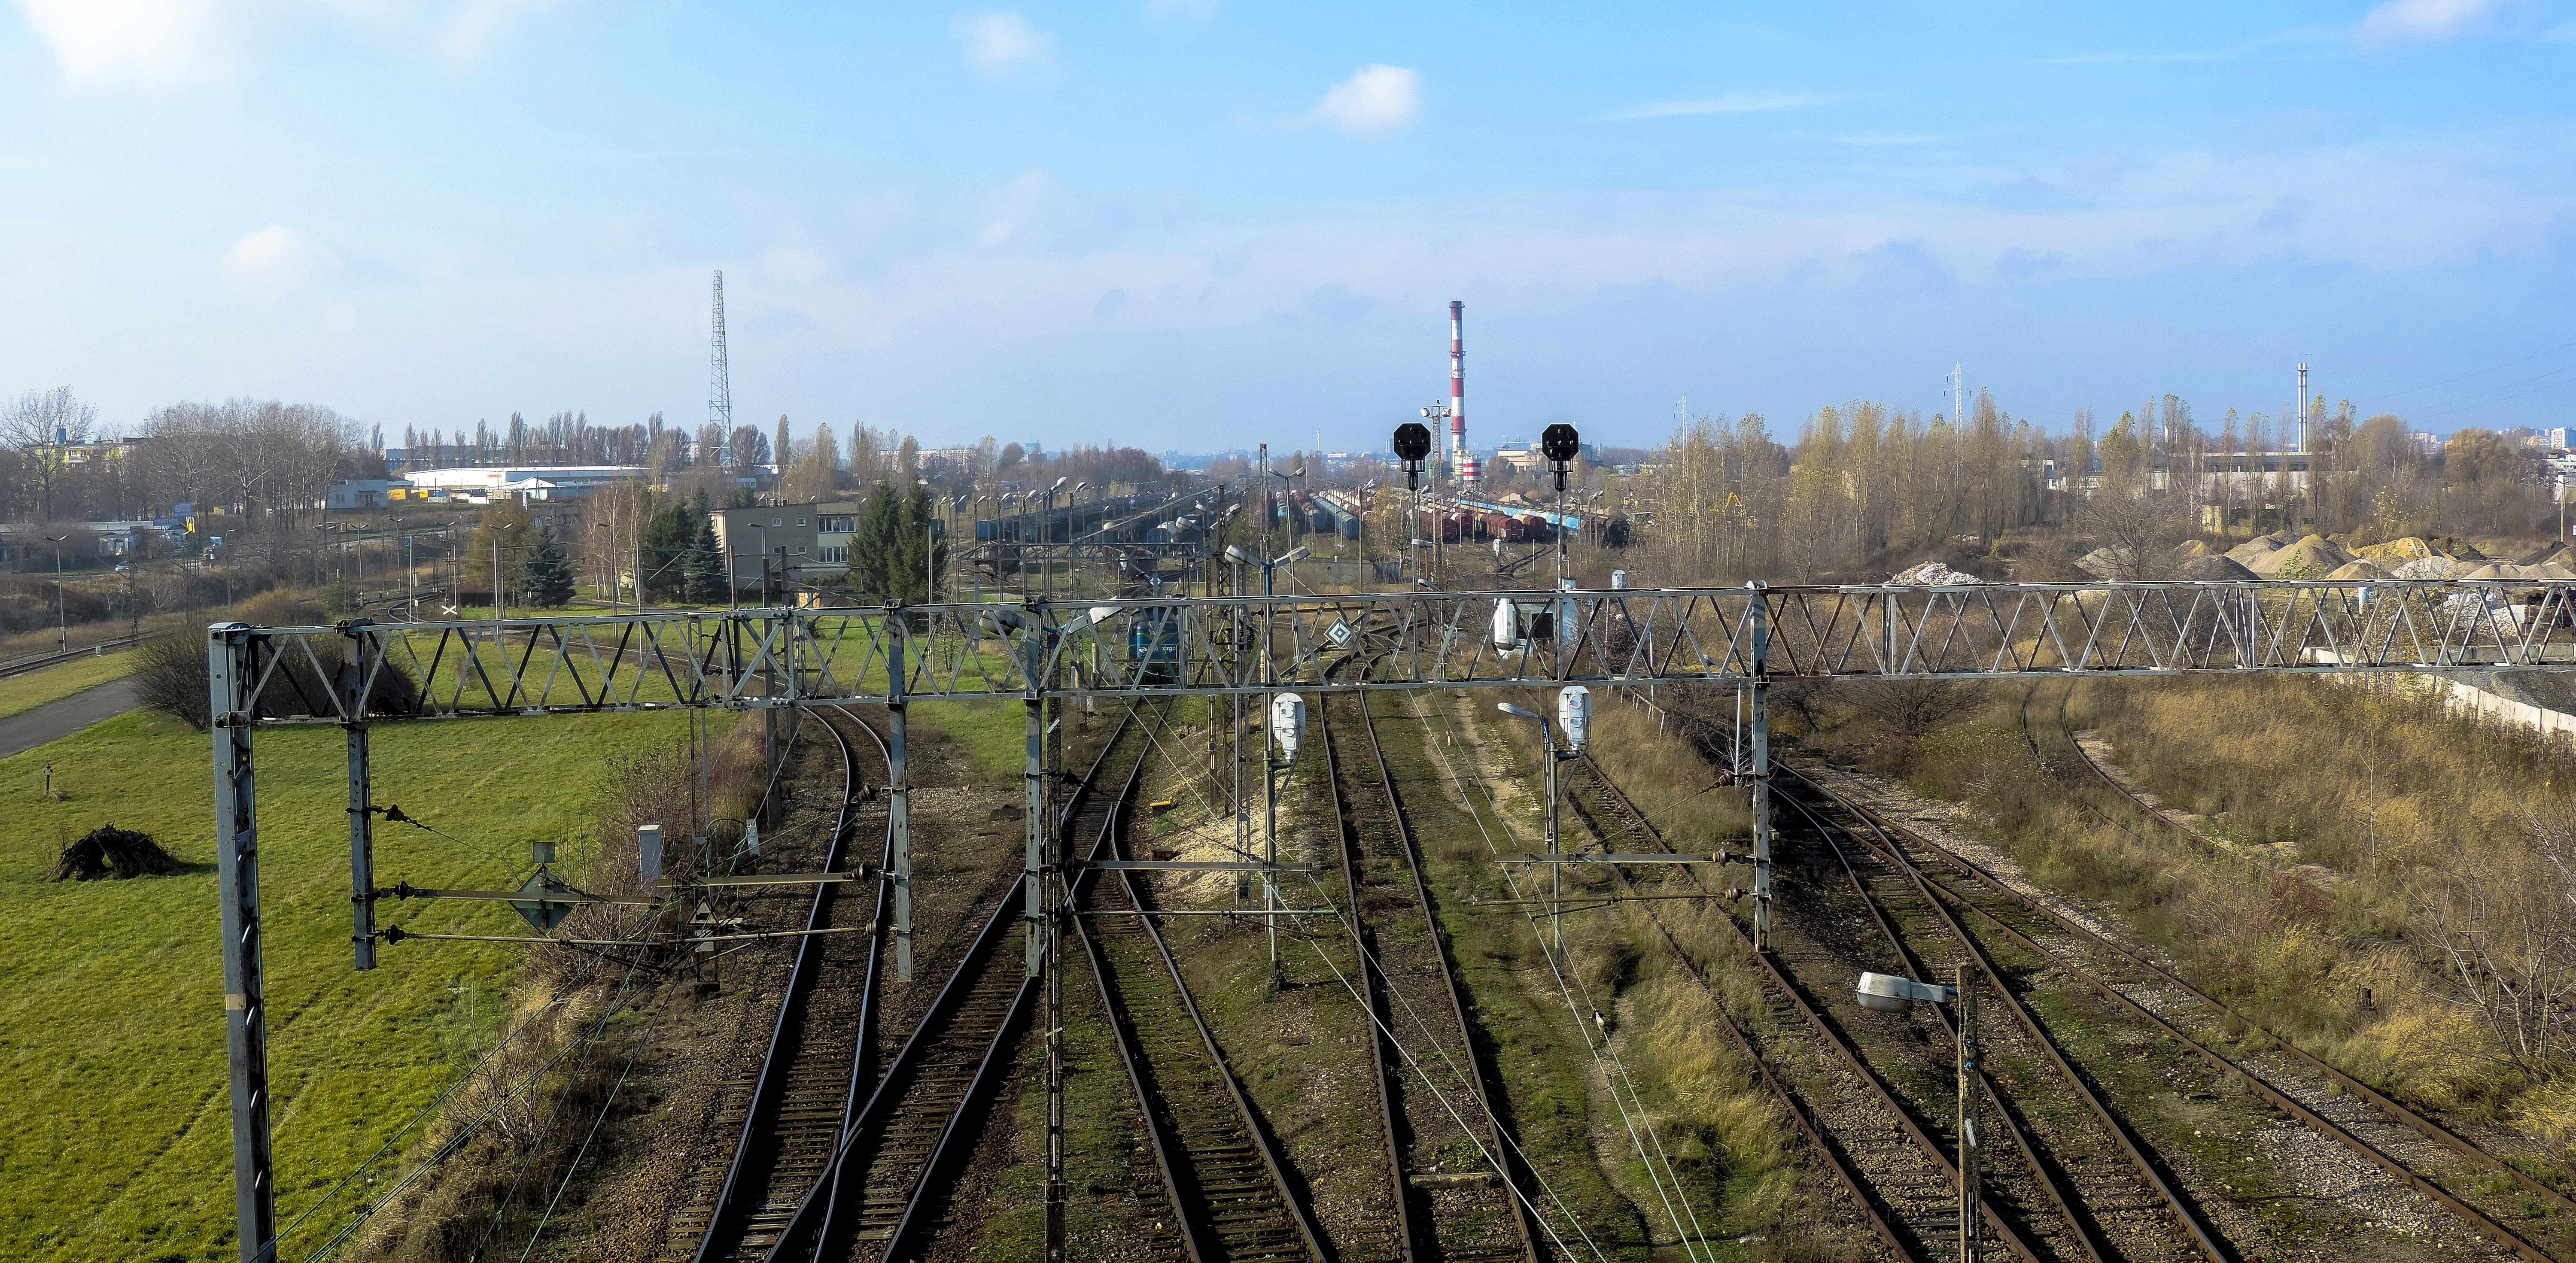
track, railway, train, transport, vehicle, locomotive, siding, steam locomotive